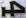
Number: 4